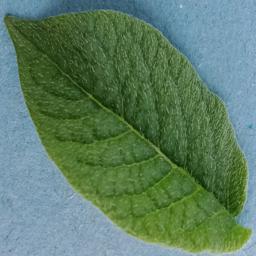
Etiqueta: Sana